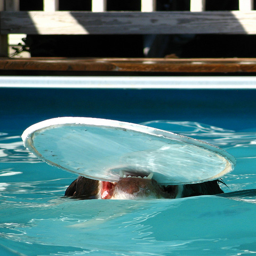
A dog in a pool swimming with a frisbee in its mouth.
A dog in a pool with some sort of white ring in its mouth.
a dog swimming in a pool holding a circular thing
A dog catches a disc in its mouth while swimming.
a dog in the water with a frisbee in its mouth